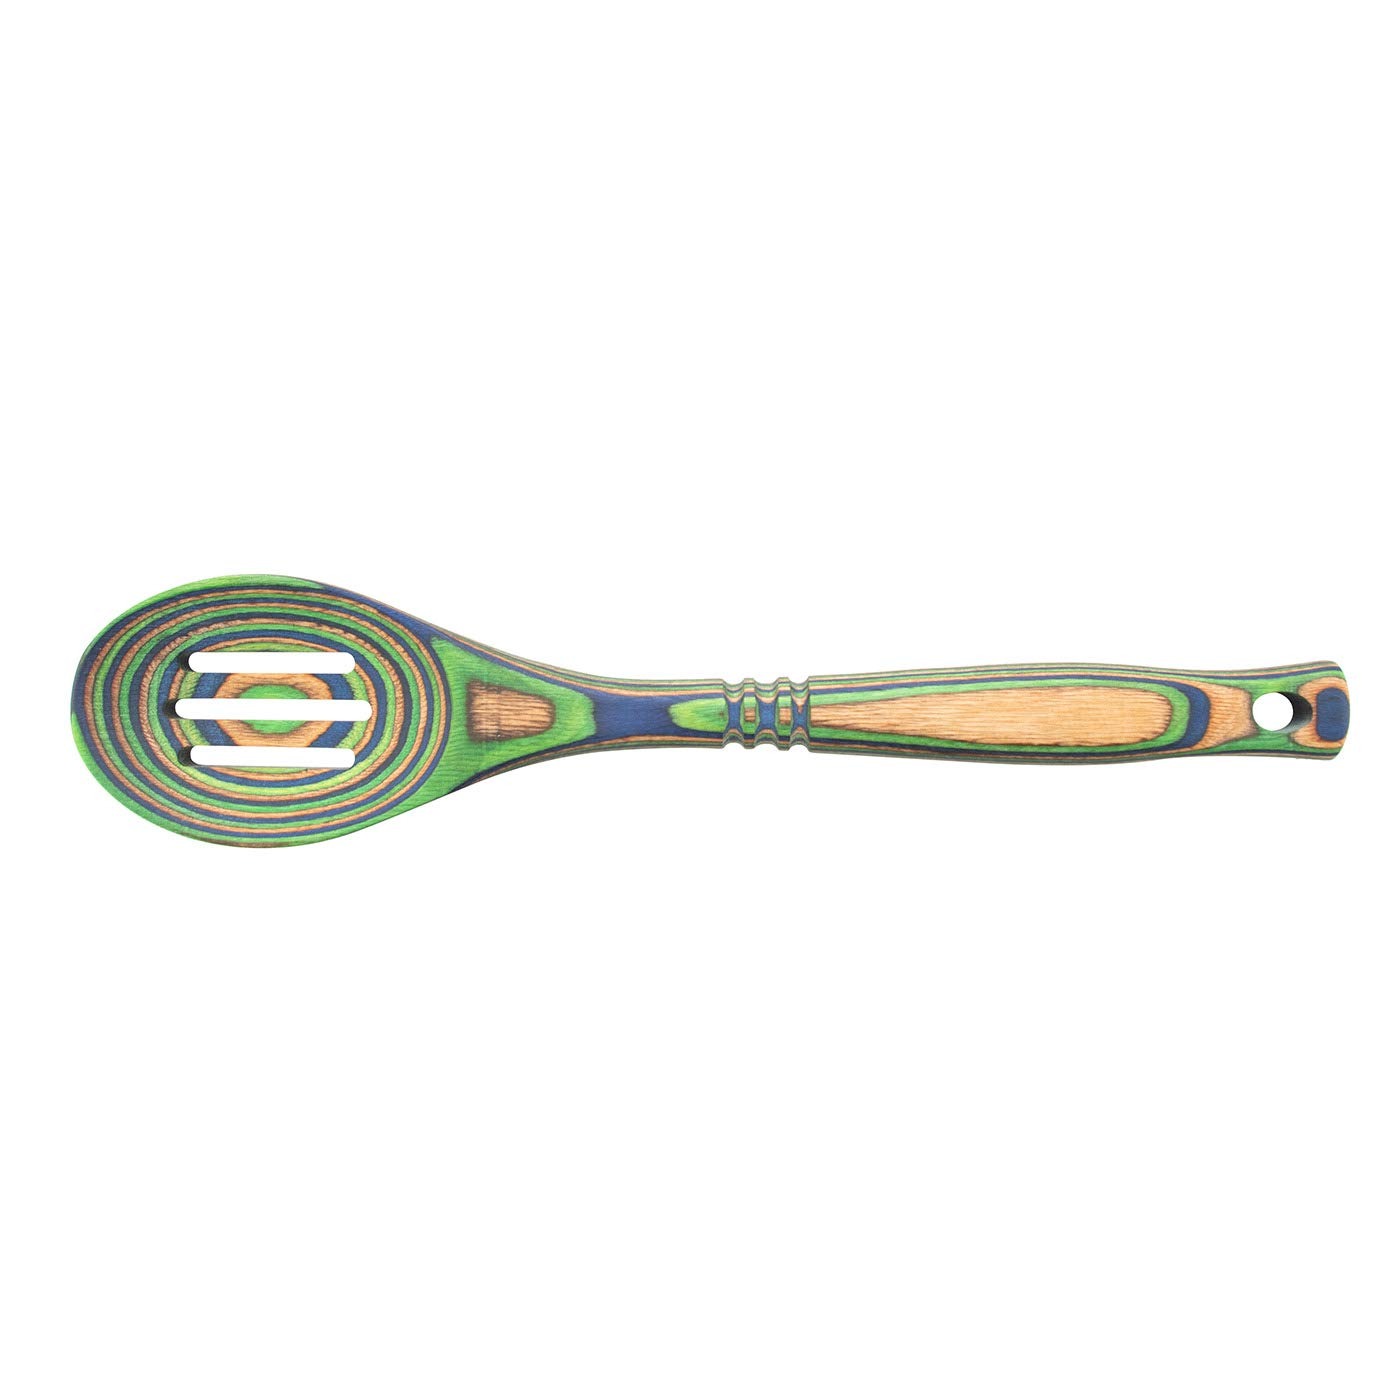
Item Name: Island Bamboo Pakkawood 12-Inch Slotted Spoon, Peacock
Bullet Point 1: Pakkawood has the appearance, weight & grip of hardwood but is far more durable
Bullet Point 2: Beautiful, durable & moisture resistant
Bullet Point 3: Will not scratch cookware or bakeware
Bullet Point 4: Environmentally Friendly
Bullet Point 5: Hand Wash
Product Description: Island Bamboo Pakkawood tools are an eco-friendly, beautiful, and durable choice for kitchen and bar products.
Value: 1.0
Unit: Count

Price: 15.97